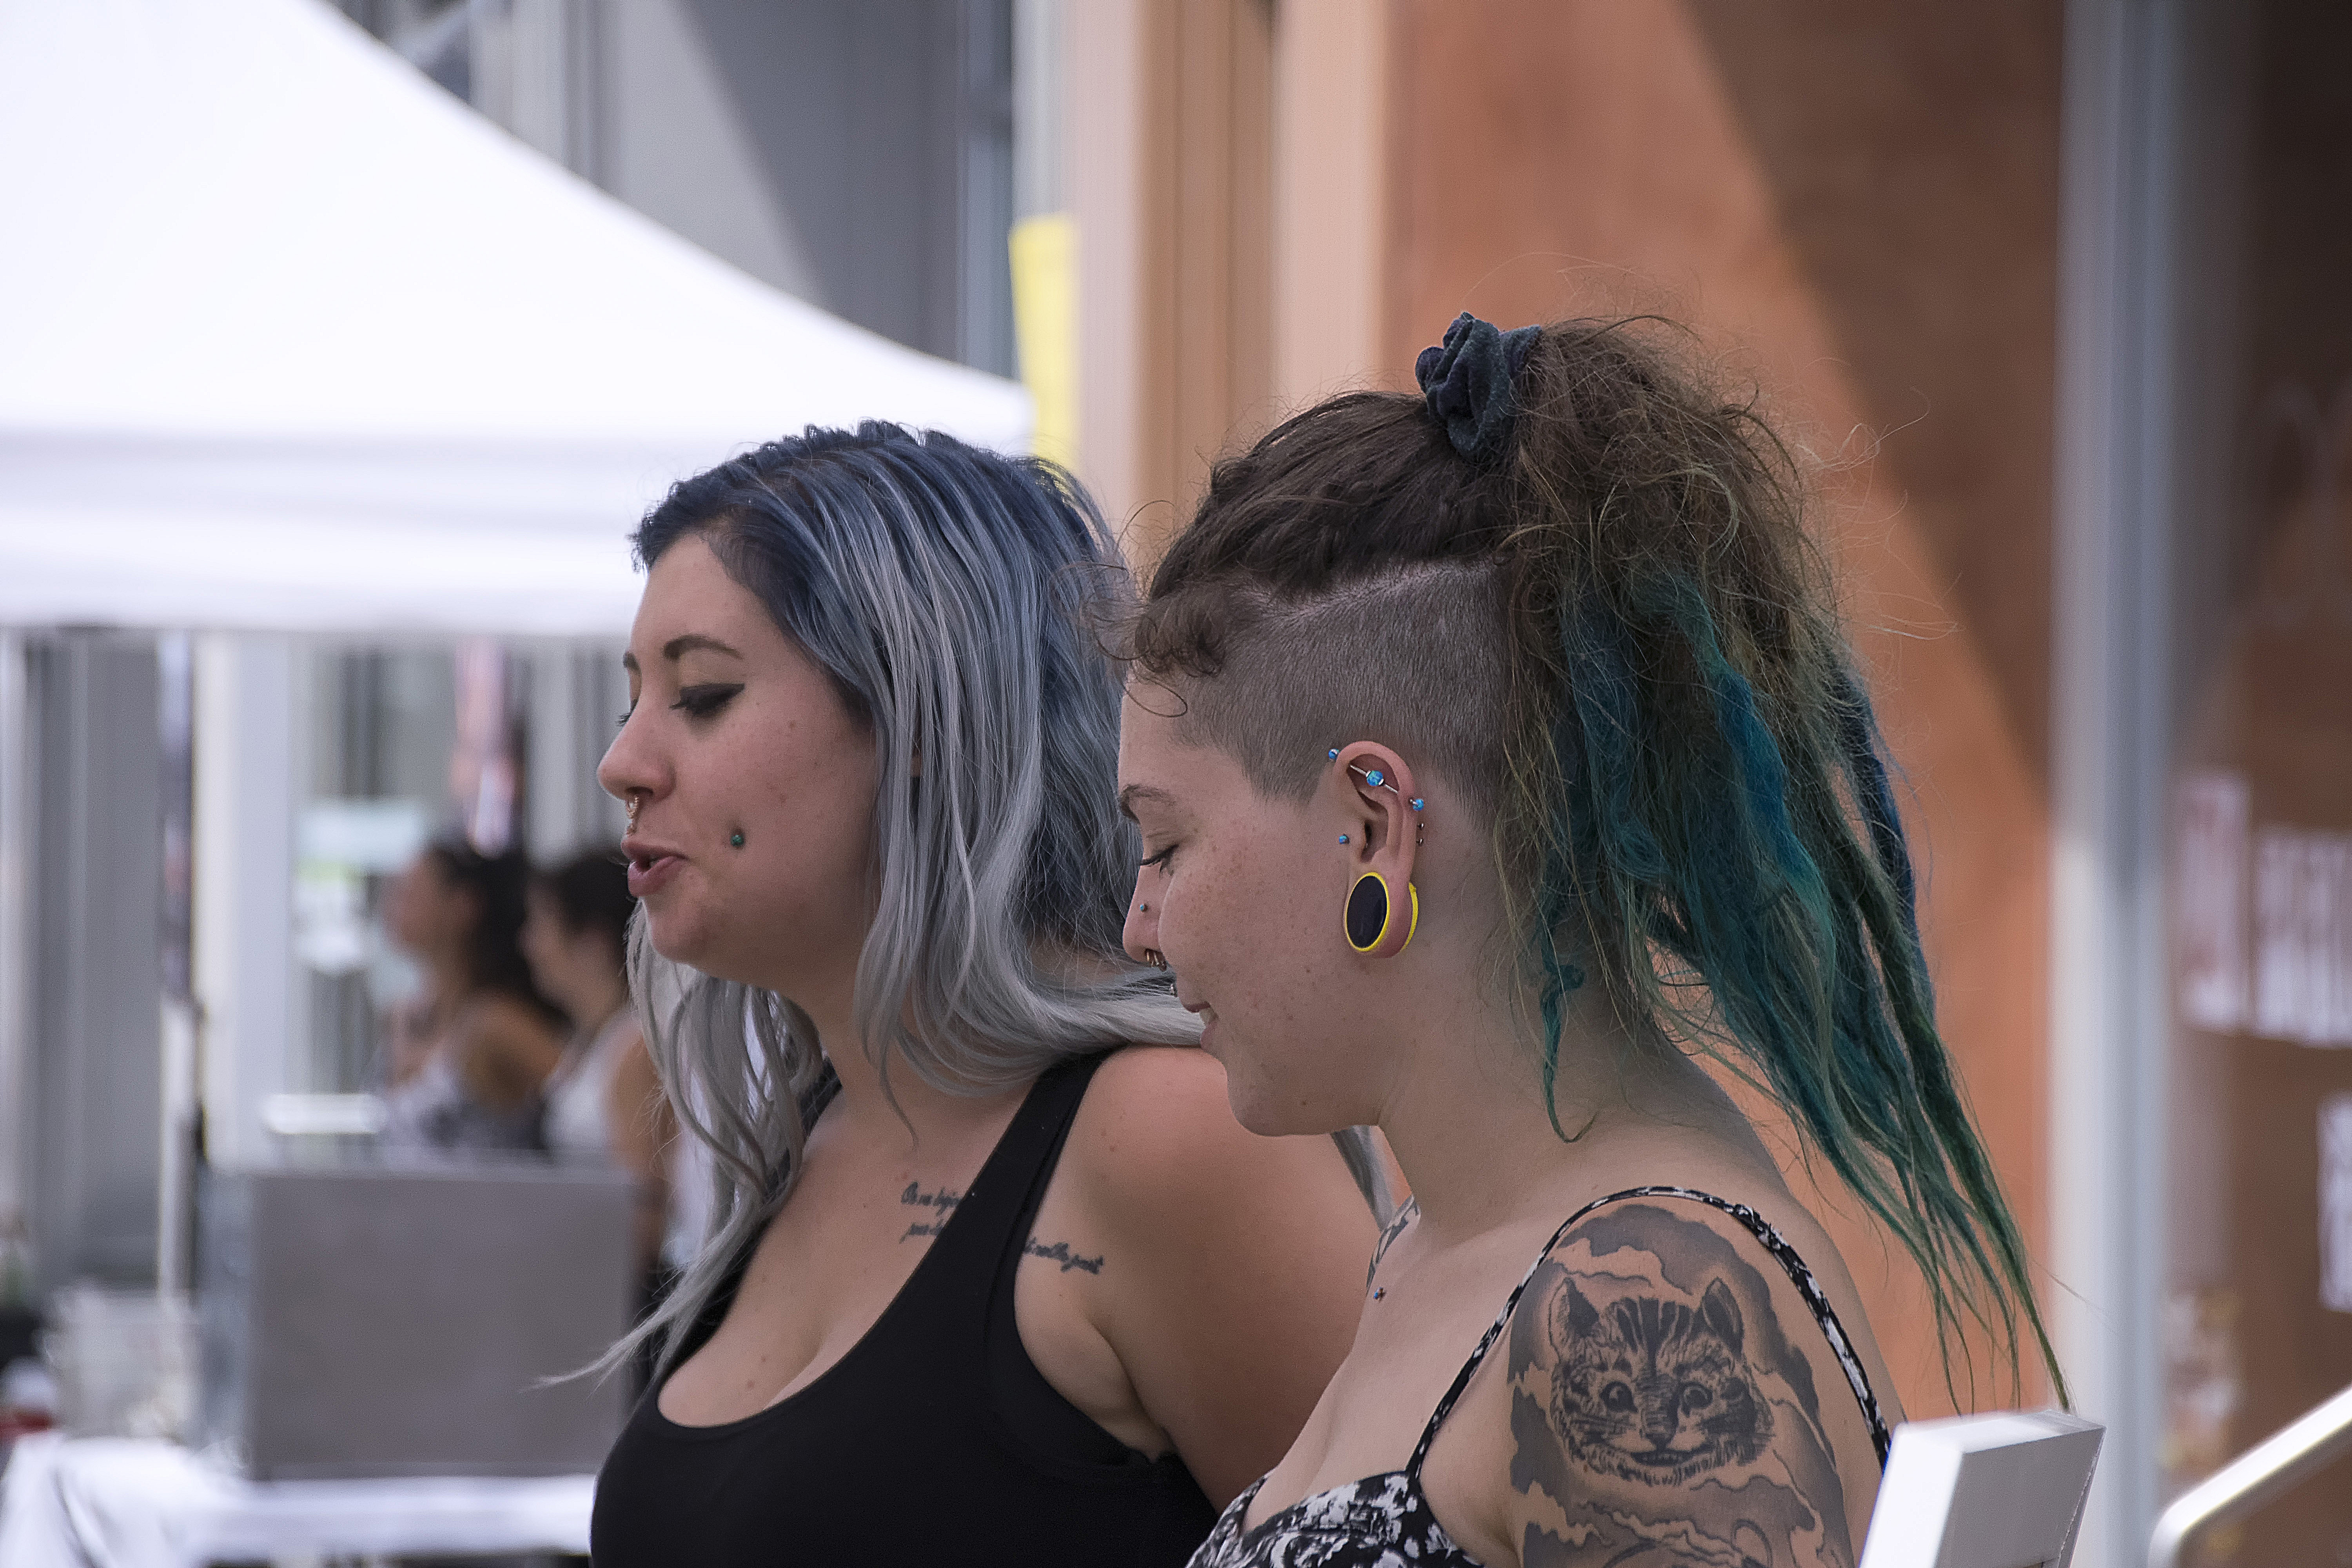
woman, hair, urban, fashion, lady, graffiti, bride, hairstyle, ceremony, art, canada, singing, beauty, quebec, sherbrooke, urbain, amalgam, interaction